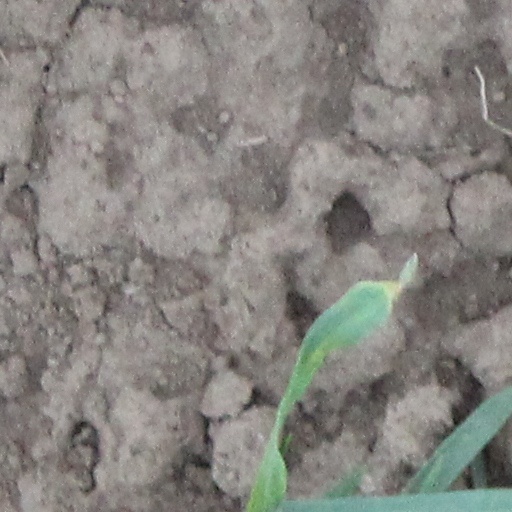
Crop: wheat